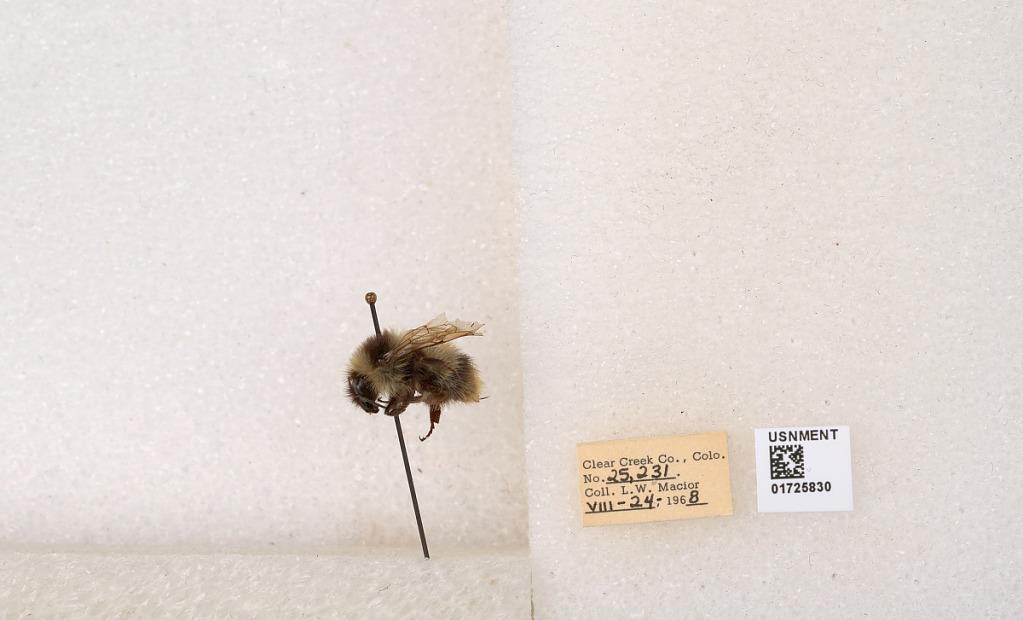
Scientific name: Bombus kirbyellus
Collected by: L. Macior
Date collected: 1968-7-24
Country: United States
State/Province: Colorado
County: Clear Creek
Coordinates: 39.6891, -105.644